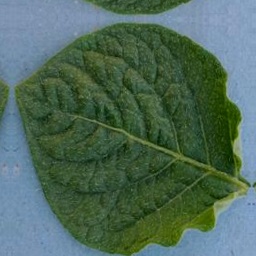
Etiqueta: Sana